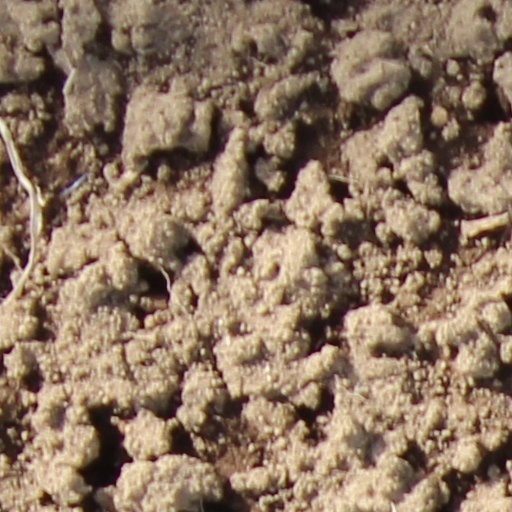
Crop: wheat